Optigan

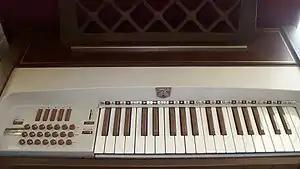
Keyboard overview of a model 35002 Optigan. The coded strip above the main keyboard corresponded to numbers in the music books for those unable to read music.

The Optigan (a portmanteau of "optical organ") is an electronic keyboard instrument designed for the consumer market. The name stems from the instrument's reliance on pre-recorded optical soundtracks to reproduce sound. Later versions (built under license and aimed at the professional market) were sold under the name Orchestron.